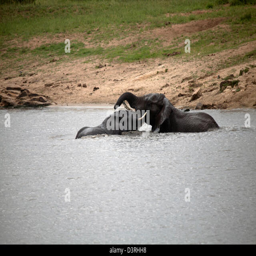
young wild elephants with tusks playing in water displaying natural behaviour in the wilderness